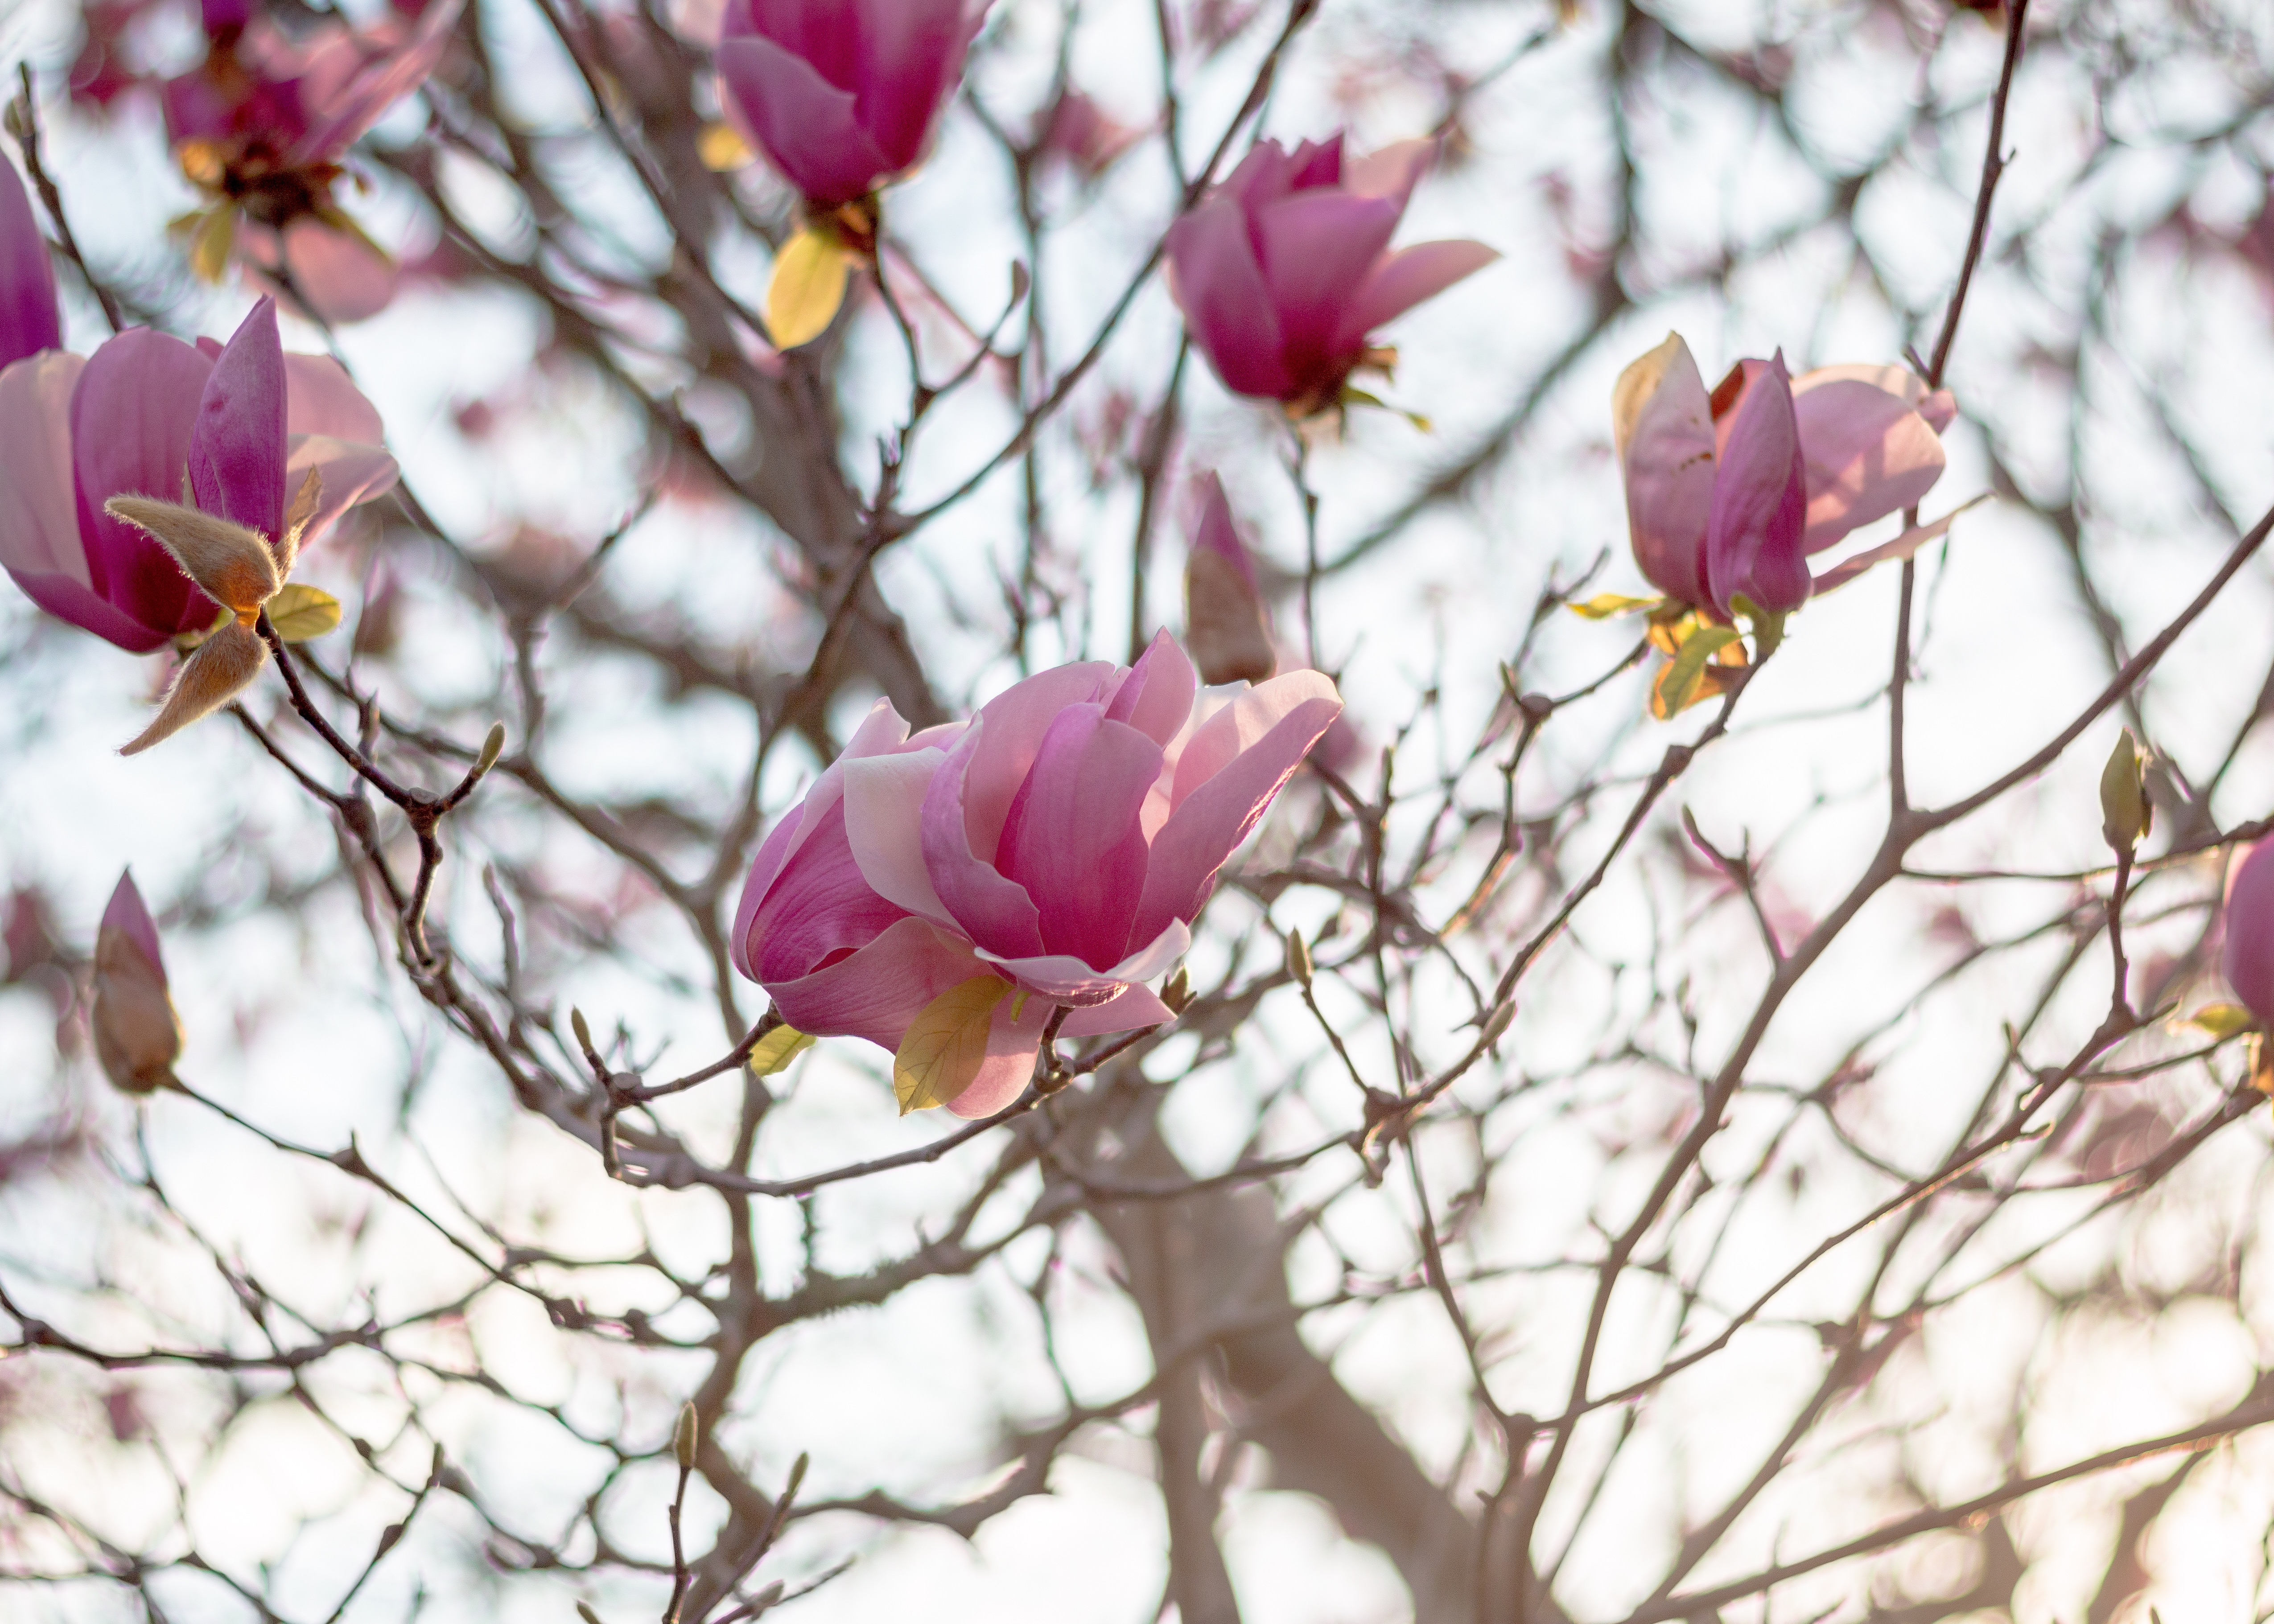
branch, blossom, plant, flower, petal, spring, botany, flora, magnolia, flowering plant, land plant